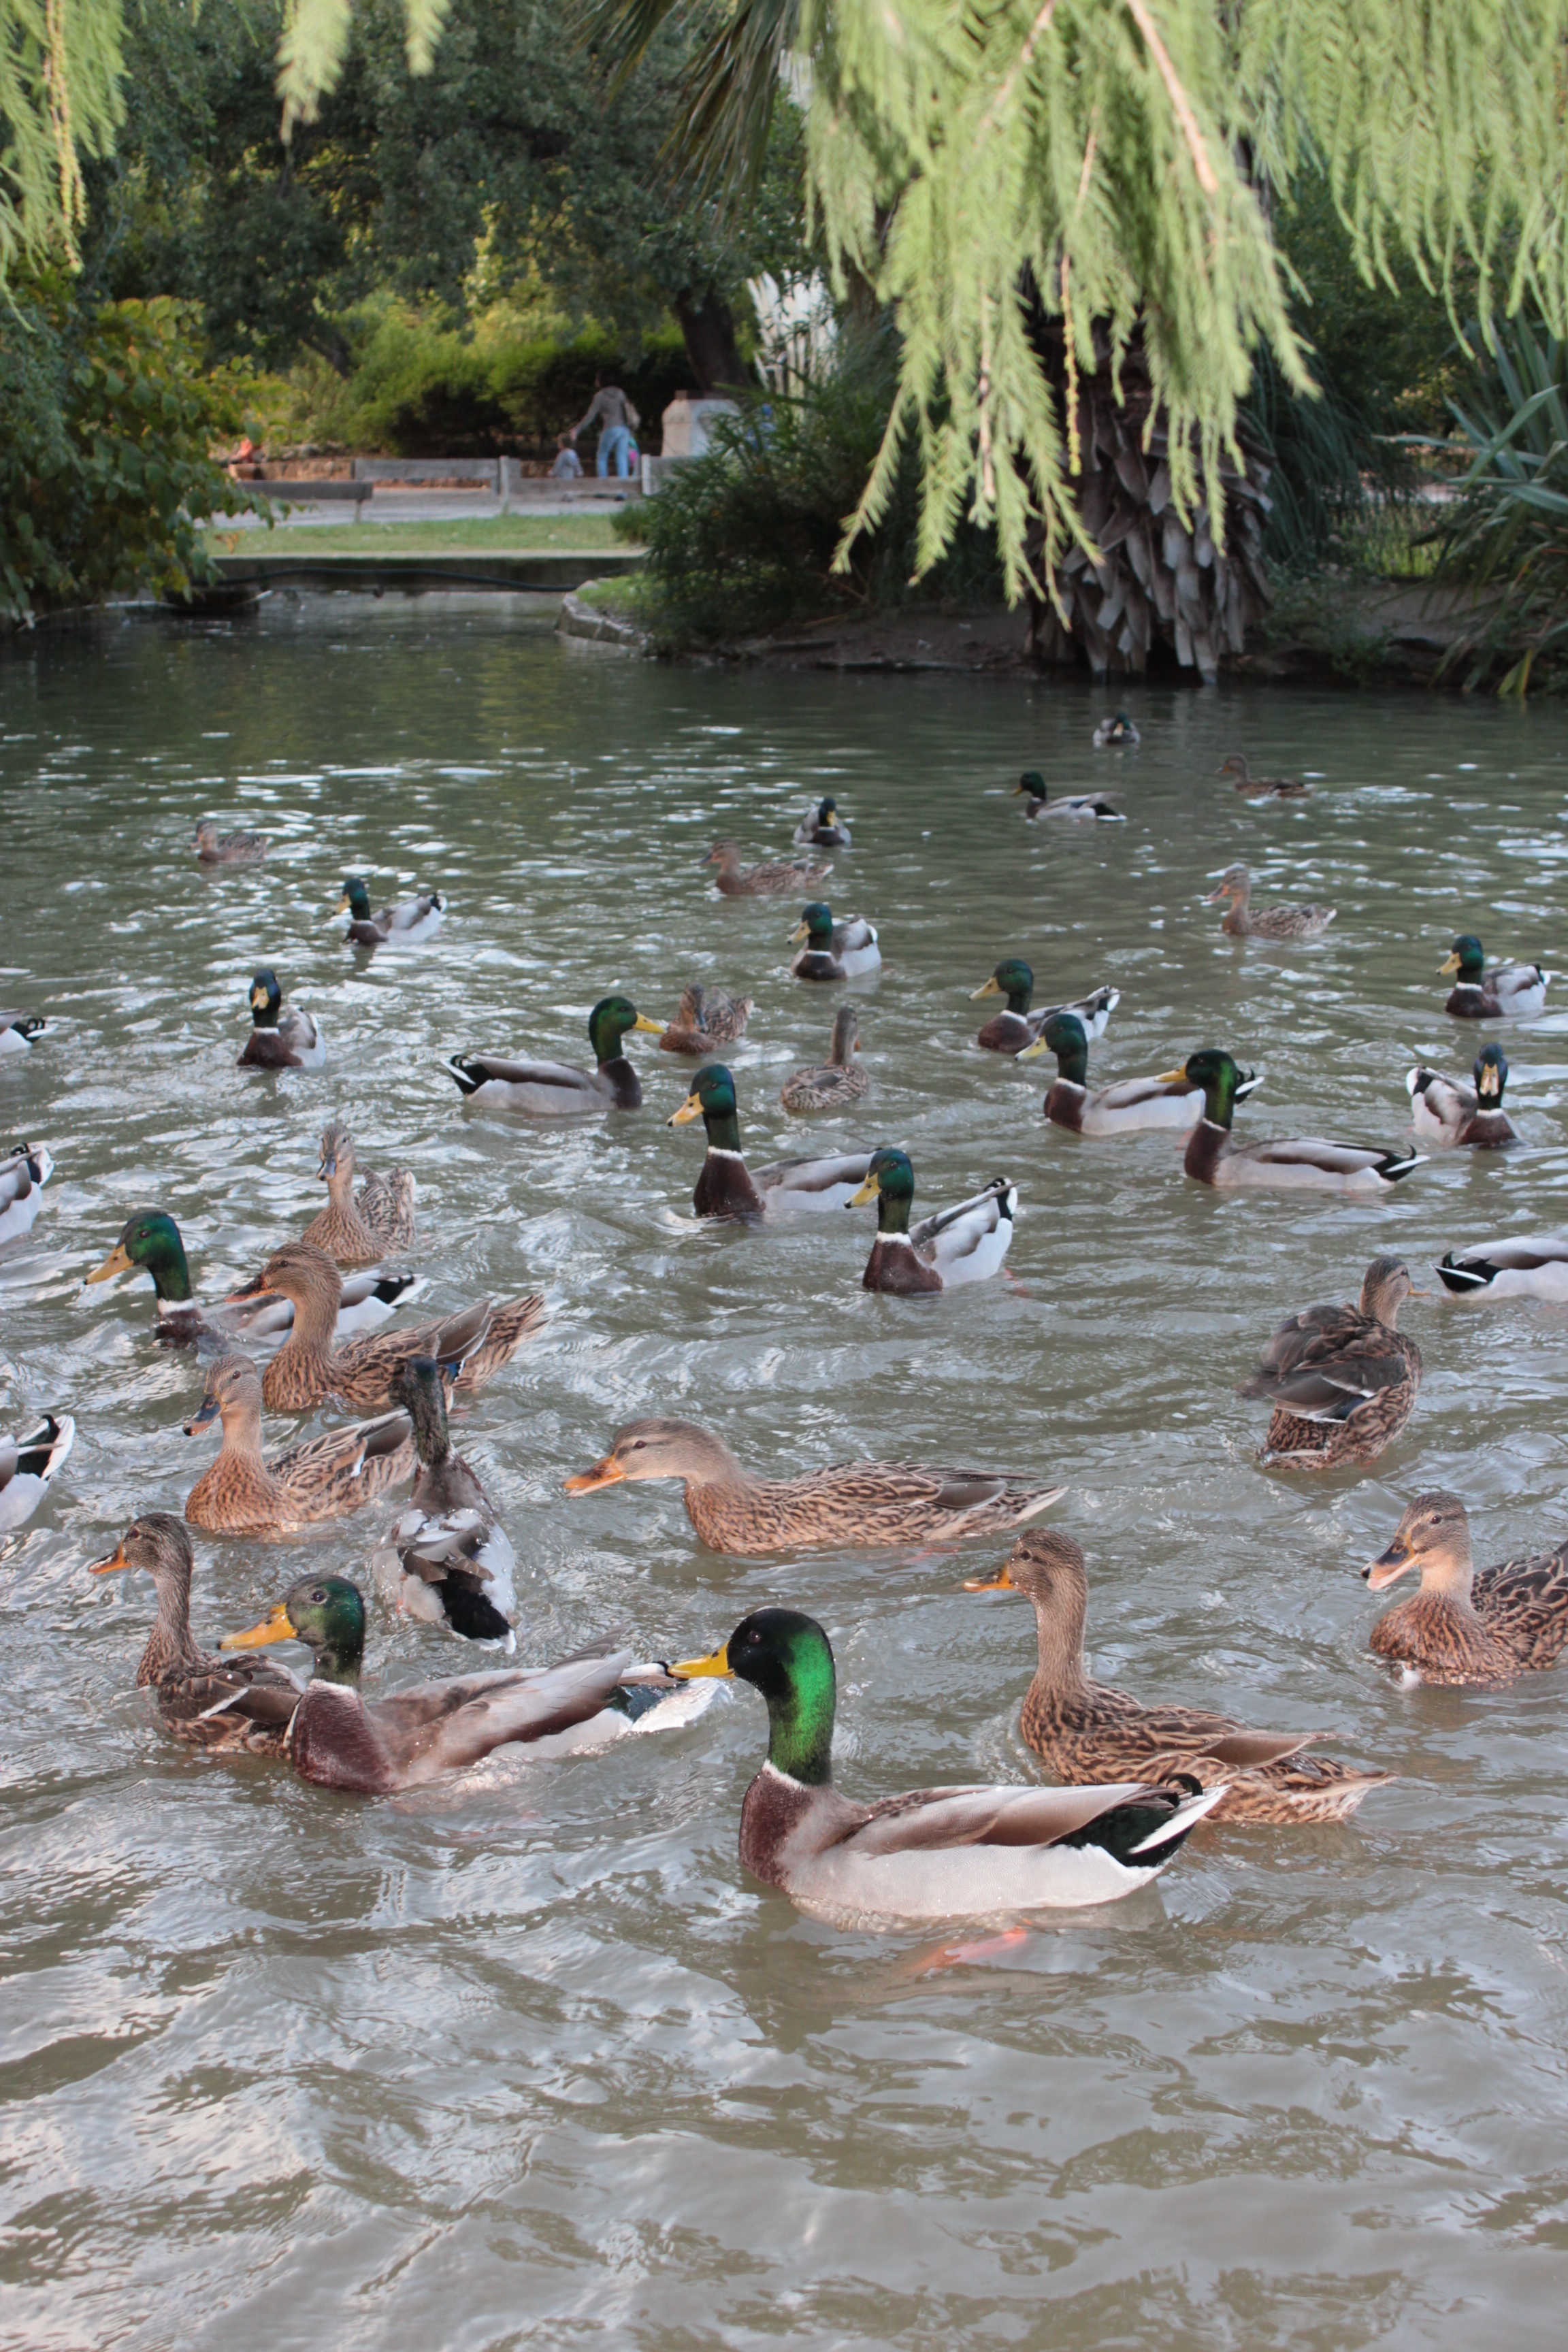
water, bird, river, wildlife, fauna, duck, animals, waterfowl, water bird, pissed off, ducks geese and swans